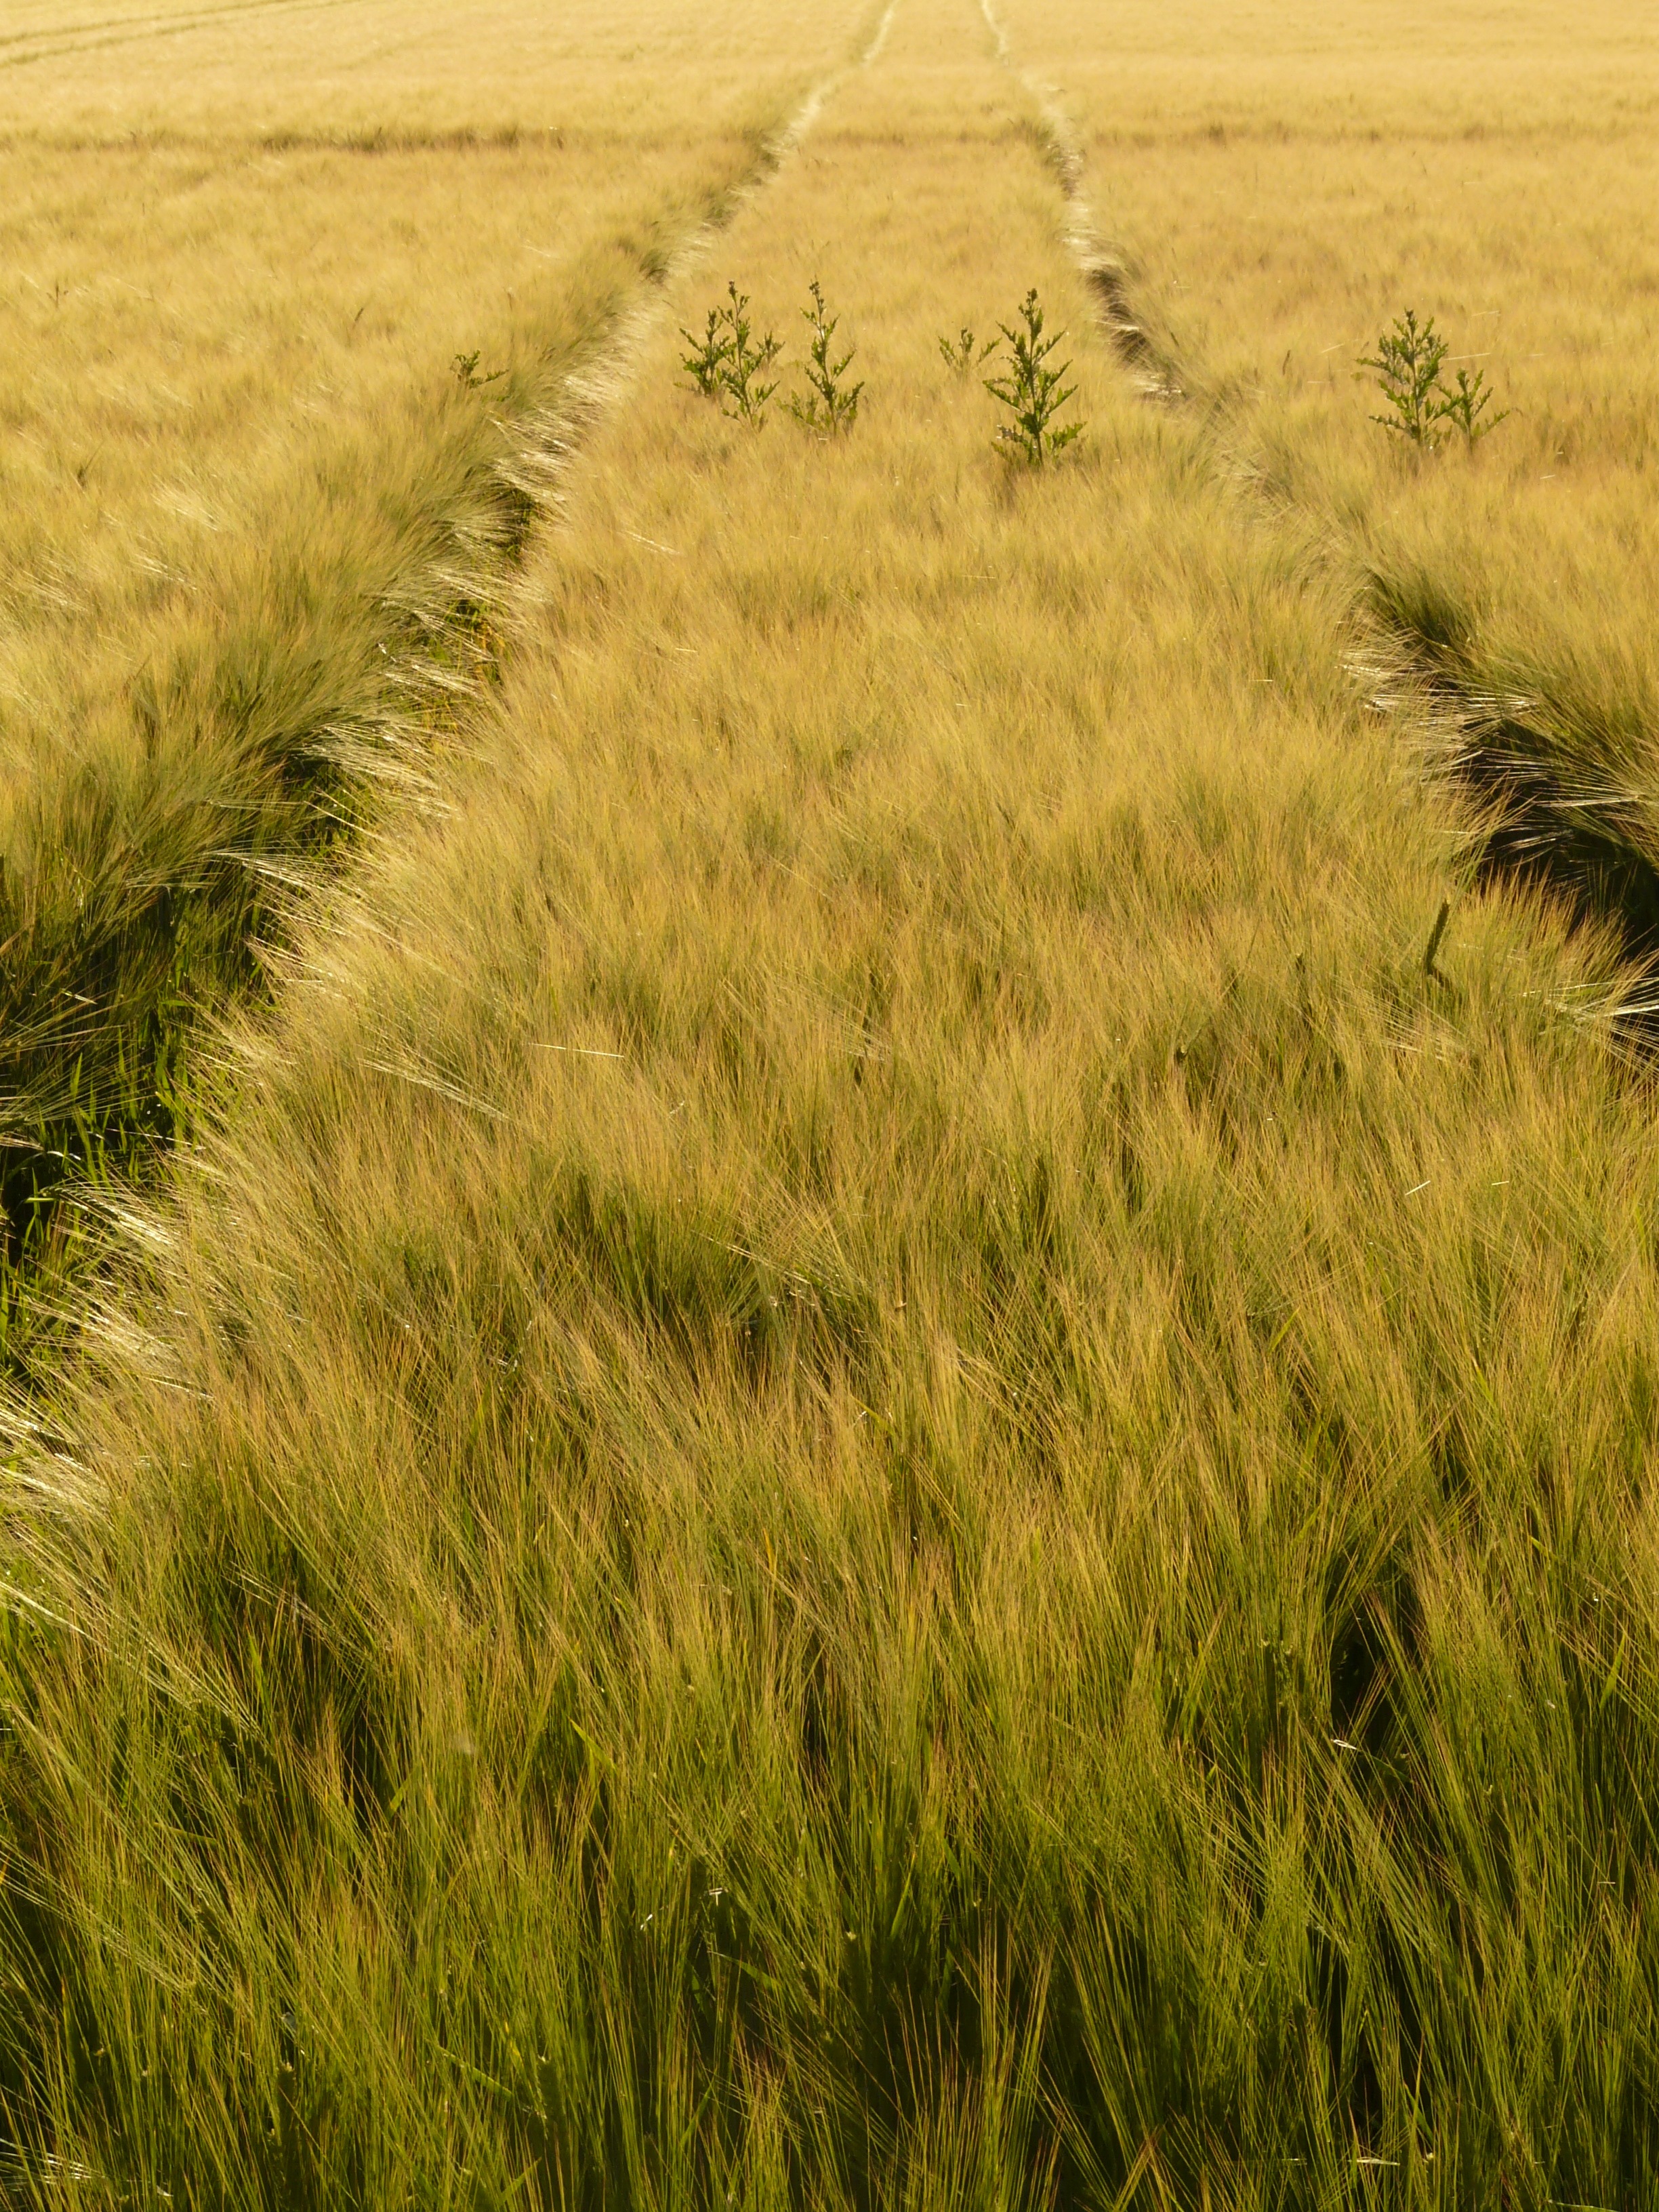
grass, marsh, plant, field, lawn, meadow, barley, wheat, grain, prairie, flower, food, crop, pasture, soil, ear, agriculture, lane, savanna, plain, cereal, grassland, rye, wetland, cornfield, cereals, habitat, away, ecosystem, traces, steppe, rural area, flowering plant, barley field, nourishing barley, natural environment, grass family, land plant, phragmites, ecoregion, tractor tracks